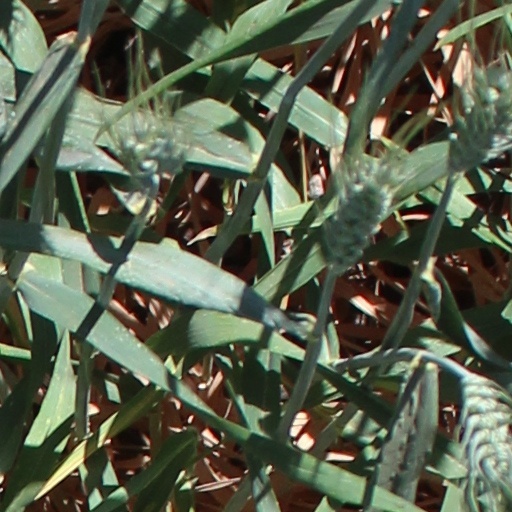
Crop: wheat